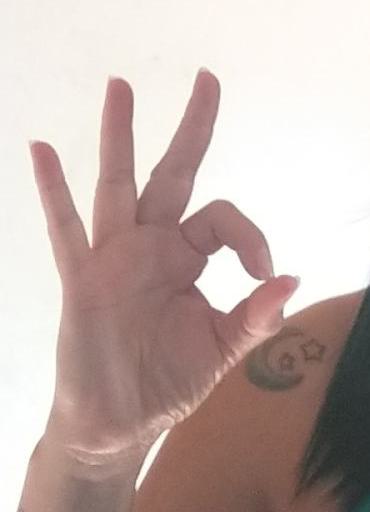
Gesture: ok